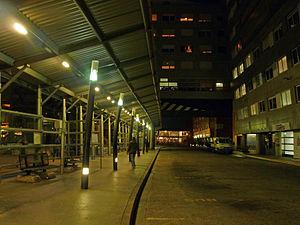
Gare routière des Arènes à Toulouse (Haute-Garonne, France).
Les Arènes est un quartier de Toulouse, anciennement connu pour ses Arènes du Soleil d'Or aujourd'hui remplacées par le lycée des Arènes.